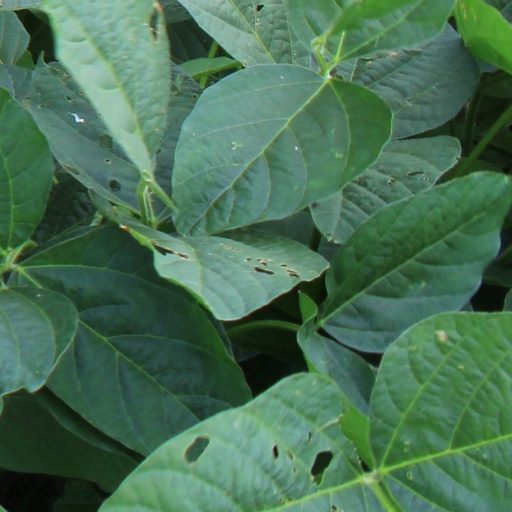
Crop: soybean